Constantine XI Palaiologos

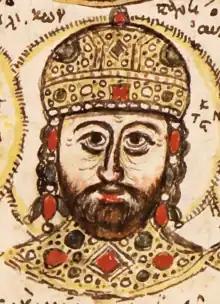
15th-century portrait of Constantine XI (from the Mutinensis gr. 122 codex containing a copy of the "Extracts of History" by Joannes Zonaras)

In the summer of 1444, perhaps encouraged by news from the west that a crusade had set out from Hungary in 1443, Constantine invaded the Latin Duchy of Athens, his direct northern neighbor and an Ottoman vassal. Through Sphrantzes, Constantine was in contact with Cardinal Julian Cesarini, who along with Władysław III of Poland and Hungary was one of the leaders of the crusade. Cesarini was made aware of Constantine's intentions and that he was ready to aid the crusade in striking at the Ottomans from the south. Constantine swiftly captured Athens and Thebes, which forced Duke Nerio II Acciaioli to pay the tribute to him instead of the Ottomans. The recapture of Athens was seen as a particularly glorious feat. One of Constantine's counsellors compared the despot to the legendary ancient Athenian general Themistocles. Although the crusading army was destroyed by the Ottoman army led by Murad II at the Battle of Varna on 10 November 1444, Constantine was not deterred. His initial campaign had been remarkably successful and he had also received foreign support from Duke Philip the Good of Burgundy, who had sent him 300 soldiers. With the Burgundian soldiers and his own men, Constantine raided central Greece as far north as the Pindus mountains in Thessaly, where the locals happily welcomed him as their new lord. As Constantine's campaign progressed, one of his governors, Constantine Kantakouzenos, also made his way north, attacked Thessaly, and seized the town of Lidoriki from the Ottomans. The townspeople were so excited at their liberation that they renamed the town to Kantakouzinopolis in his honor.